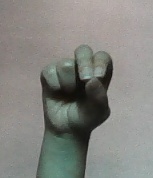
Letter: gaaf